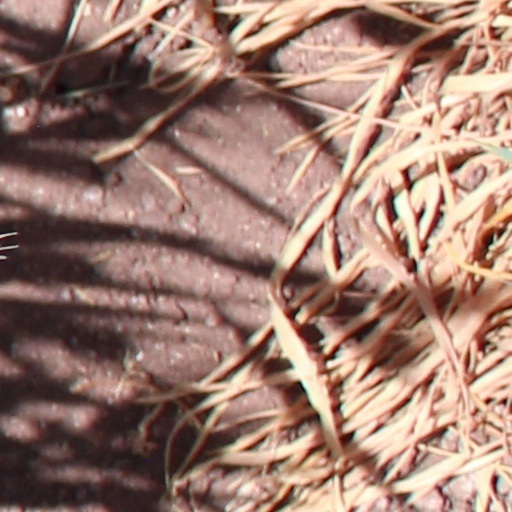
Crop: wheat